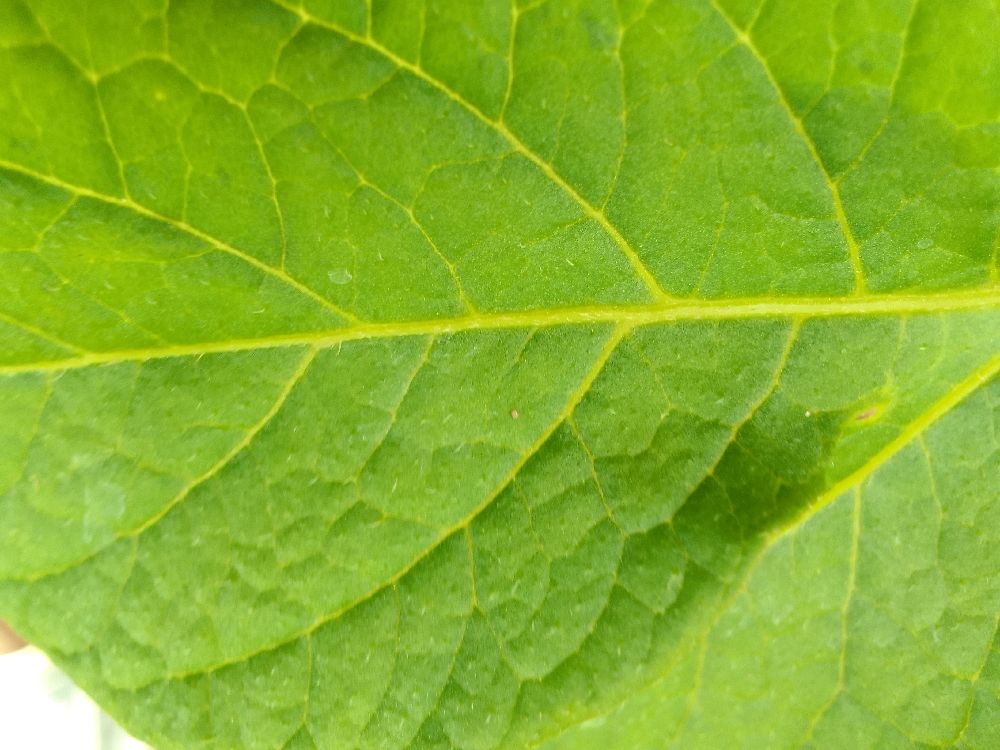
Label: Healthy